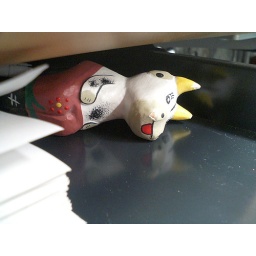
The doll of the cow in the drawer of a desk